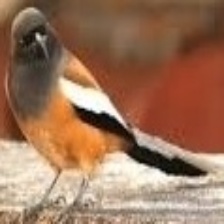
Species: RUFOUS TREPE
Scientific name: DENDROCITTA VAGABUNDA